Immunization during pregnancy

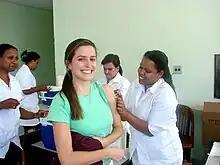

Immunization during pregnancy is the administration of a vaccine to a pregnant individual. This may be done either to protect the individual from disease or to induce an antibody response, such that the antibodies cross the placenta and provide passive immunity to the infant after birth. In many countries, including the US, Canada, UK, Australia and New Zealand, vaccination against influenza and whooping cough is routinely offered during pregnancy. During the COVID-19 pandemic, almost all countries offered COVD-19 vaccines to pregnant individuals, but in the post-pandemic era some countries, including the UK, stopped offering COVID-19 vaccines on cost-benefit grounds. A new vaccine against respiratory syncytial virus has recently been developed for use in pregnancy and is offered in countries including the US, Canada, UK, Australia and Argentina.